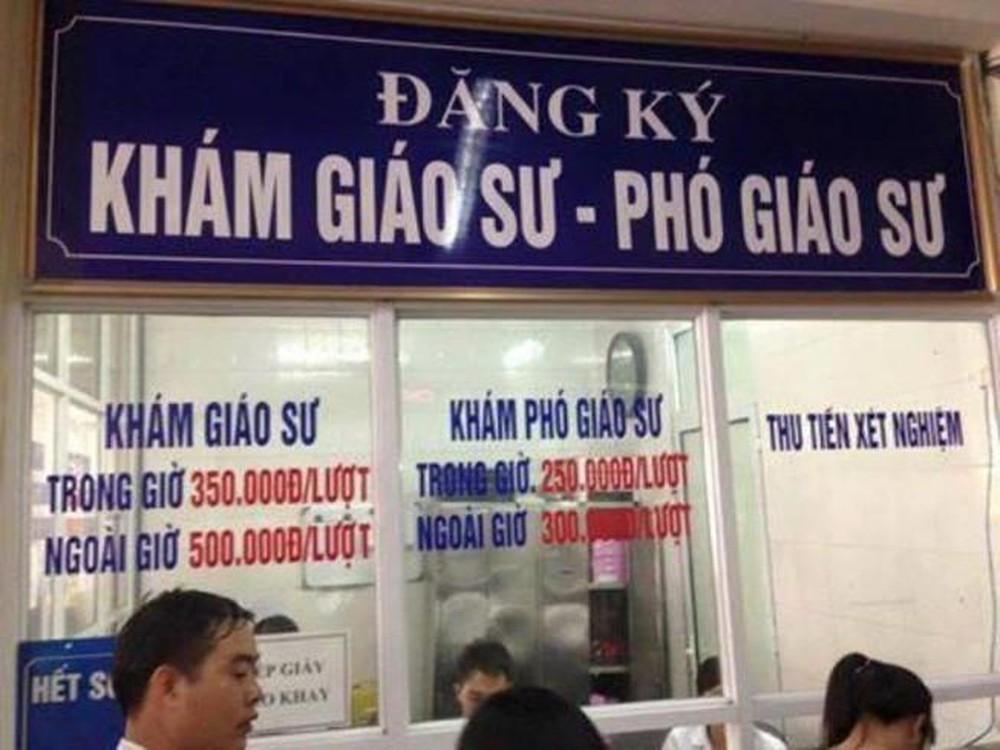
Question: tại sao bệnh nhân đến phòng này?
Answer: tại vì bệnh nhân muốn đăng ký khám giáo sư - phó giáo sư